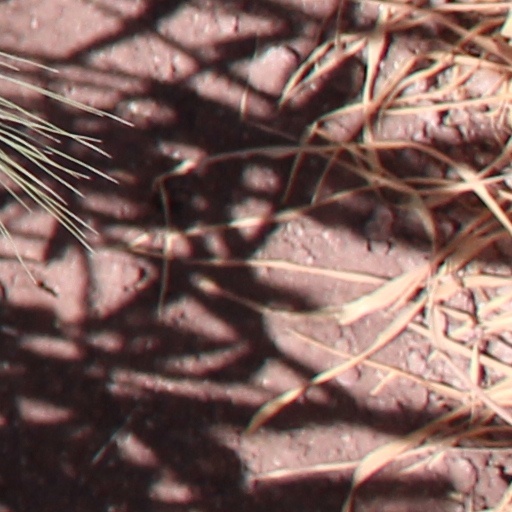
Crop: wheat